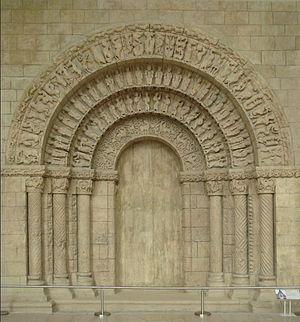
L’église Saint-Pierre est la principale église paroissiale de la commune d'Aulnay, une ville du nord-est du département français de la Charente-Maritime.